Mizkif

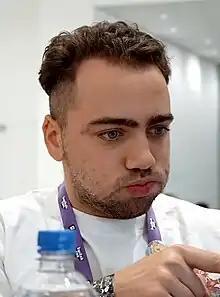
Mizkif in 2023

Mizkif, also known as Matthew Rinaudo, is an American Twitch streamer and YouTuber. He is a founding member and co-owner of the gaming organization One True King. He was named Best Just Chatting Streamer at the 2021 Streamer Awards.